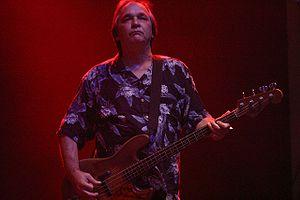
Country Joe and the Fish est un groupe de rock/folk/psychédélique américain. Il est connu pour son engagement contre la Guerre du Viêtnam et sa prestation au festival de Woodstock. Le groupe est formé par Country Joe McDonald au chant et Barry Melton, à la guitare. Il est un groupe emblématique du San Francisco Sound.